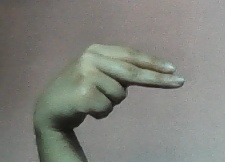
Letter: ain